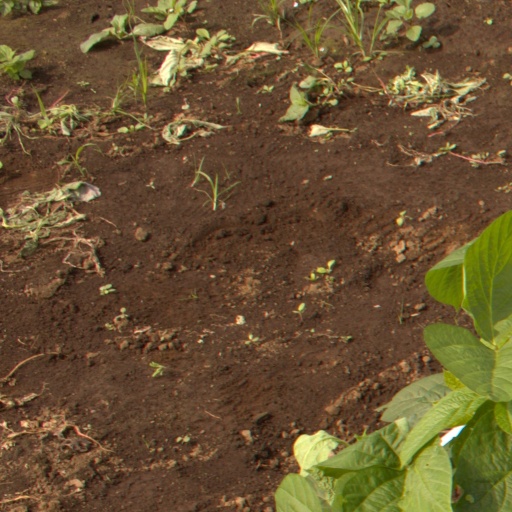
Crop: soybean